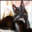
Label: cat